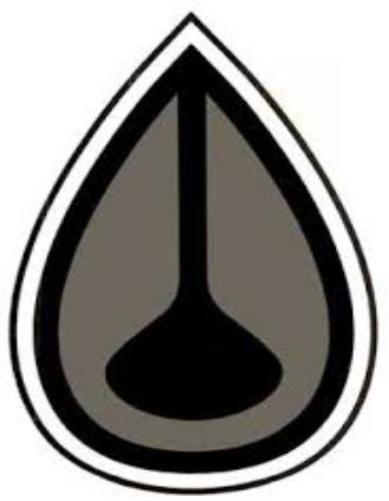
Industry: Electronic